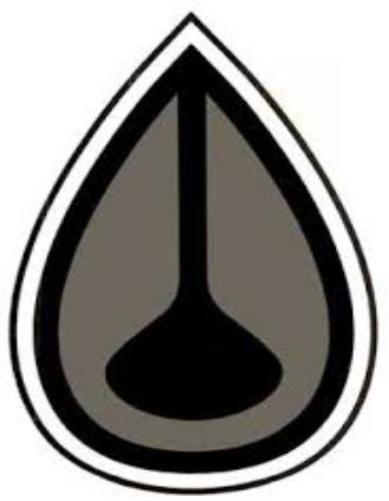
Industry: Electronic